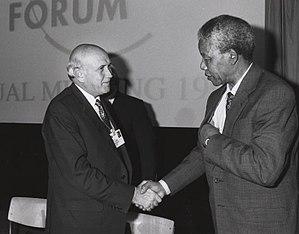
Nelson Rolihlahla Mandela, dont le nom du clan tribal est « Madiba », né le 18 juillet 1918 à Mvezo et mort le 5 décembre 2013 à Johannesburg, est un homme d'État sud-africain ; il a été l'un des dirigeants historiques de la lutte contre le système politique institutionnel de ségrégation raciale avant de devenir président de la République d'Afrique du Sud de 1994 à 1999, à la suite des premières élections nationales non ségrégationnistes de l'histoire du pays.
Frederik Willem de Klerk, né le 18 mars 1936 à Johannesbourg en Afrique du Sud, est un avocat, un homme d'État et un chef d'État sud-africain. Membre du Parti national, député, ministre sur différents portefeuilles, il fut le dernier président blanc d'Afrique du Sud durant la période de l'Apartheid et le dernier à porter le titre de président de l'État de la République d'Afrique du Sud. À cette fonction, il mena les réformes qui mirent fin à la politique d'apartheid en 1991 et les négociations constitutionnelles avec le Congrès national africain de Nelson Mandela qui aboutirent au premier gouvernement multiracial du pays. Chef du Parti national, il continue sa carrière politique comme vice-président de la République d'Afrique du Sud sous la présidence de Nelson Mandela et la termine comme chef de l'opposition parlementaire.
Nozizwe Madlala-Routledge, née le 29 juin 1952, est une femme politique sud-africaine. De culture zouloue, elle devient membre du Mouvement de conscience noire, puis du Congrès national africain et du parti communiste sud-africain. Elle s'engage dans le combat contre l'apartheid, puis participe aux travaux de transition vers un régime démocratique multiracial.
L'Afrique du Sud, en forme longue la république d'Afrique du Sud, est un pays situé à l'extrémité australe du continent africain. Sa capitale administrative est Pretoria. Il est frontalier à l'ouest-nord-ouest avec la Namibie, au nord et au nord-nord-est avec le Botswana, au nord-est avec le Zimbabwe, et à l'est-nord-est avec le Mozambique et l'Eswatini. Le Lesotho est pour sa part un État enclavé dans le territoire sud-africain.
Le musée Nelson Mandela du township de Soweto, dans la banlieue sud-ouest de Johannesbourg, est l'ancien premier domicile familial historique de Nelson Mandela, ou il vécut entre 1946 et 1962. La maison devient à partir de 1977 un des musées emblématiques du pays sur les thèmes : « Droits de l'homme, lutte anti Apartheid, démocratie, réconciliation, respect et tolérance entre les peuples d'Afrique du Sud... ». En 1999 la maison, proche de celle du célèbre archevêque anglican sud-africain Desmond Tutu, prix Nobel de la paix en 1984, est déclarée monument national.
Le Forum économique mondial ou FEM, souvent appelé forum de Davos, est une fondation à but non lucratif dont le siège est à Genève. Ce forum est connu pour sa réunion annuelle à Davos, en Suisse, qui réunit des dirigeants d’entreprise, des responsables politiques du monde entier ainsi que des intellectuels et des journalistes, afin de débattre les problèmes les plus urgents de la planète, y compris dans les domaines de la santé et de l’environnement. Le forum organise également la « Réunion annuelle des nouveaux champions » en Chine et plusieurs réunions régionales qui se tiennent tout au long de l’année. Il a été créé en 1971 par Klaus M. Schwab, professeur d’économie en Suisse. Parallèlement aux réunions, le forum publie un certain nombre de rapports économiques et implique ses membres dans différentes initiatives liées à des secteurs spécifiques.